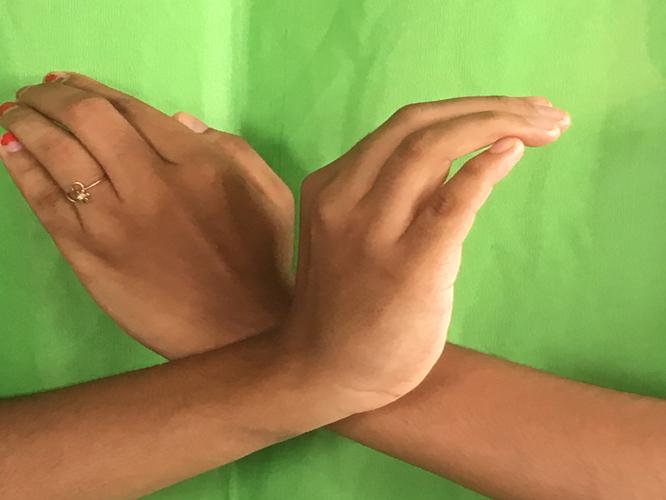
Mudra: Nagabandha
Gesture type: double_hand